Constrained-layer damping

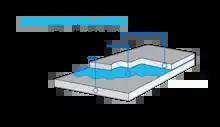
Gypsum panel with constrained-layer damping

Constrained-layer damping is a mechanical engineering technique to suppress vibrations. Typically a viscoelastic or other damping material, is sandwiched between two sheets of stiff materials that lack sufficient damping by themselves. The result is that any vibration generated on either side of the constraining materials (the two stiffer materials on the sides) is suppressed by the viscoelastic material, by turning it into heat. The damping is associated with the shear deformation of the viscoelastic material.